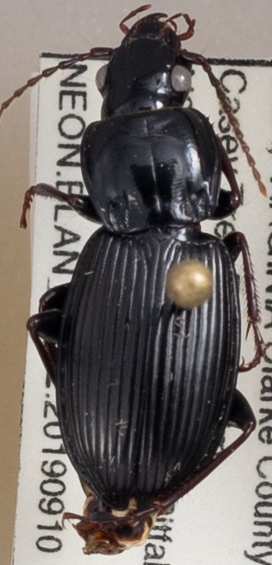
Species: Pterostichus stygicus
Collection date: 2019-09-10
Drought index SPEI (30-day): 0.444
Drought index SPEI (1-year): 1.45
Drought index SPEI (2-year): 2.042